First Amendment to the United States Constitution

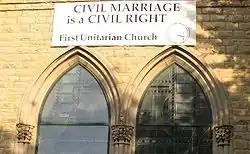
The U.S. guarantees freedom of religion, and some churches in the U.S. take strong stances on political subjects.

The acknowledgement of religious freedom as the first right protected in the Bill of Rights points toward the American founders' understanding of the importance of religion to human, social, and political flourishing. The First Amendment makes clear that it sought to protect "the free exercise" of religion, or what might be called "free exercise equality." Free exercise is the liberty of persons to reach, hold, practice and change beliefs freely according to the dictates of conscience. The Free Exercise Clause prohibits governmental interference with religious belief and, within limits, religious practice. "Freedom of religion means freedom to hold an opinion or belief, but not to take action in violation of social duties or subversive to good order." The clause withdraws from legislative power, state and federal, the exertion of any restraint on the free exercise of religion. Its purpose is to secure religious liberty in the individual by prohibiting any invasions thereof by civil authority. "The door of the Free Exercise Clause stands tightly closed against any governmental regulation of religious beliefs as such, "Cantwell v. Connecticut", 310 U. S. 296, 310 U. S. 303. Government may neither compel affirmation of a repugnant belief, "Torcaso v. Watkins", 367 U. S. 488; nor penalize or discriminate against individuals or groups because they hold religious views abhorrent to the authorities, "Fowler v. Rhode Island", 345 U. S. 67; nor employ the taxing power to inhibit the dissemination of particular religious views, "Murdock v. Pennsylvania", 319 U. S. 105; "Follett v. McCormick", 321 U. S. 573; cf. "Grosjean v. American Press Co.", 297 U. S. 233."